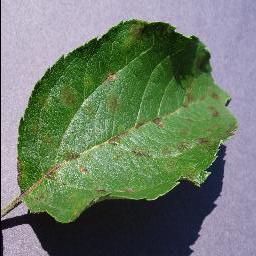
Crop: apple
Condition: scab